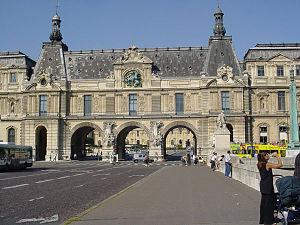
Le guichet désignait une ouverture pour le passage des piétons dans une porte cochère ou porte charretière, un petit battant en découpe dans un grand battant.